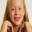
Label: girl